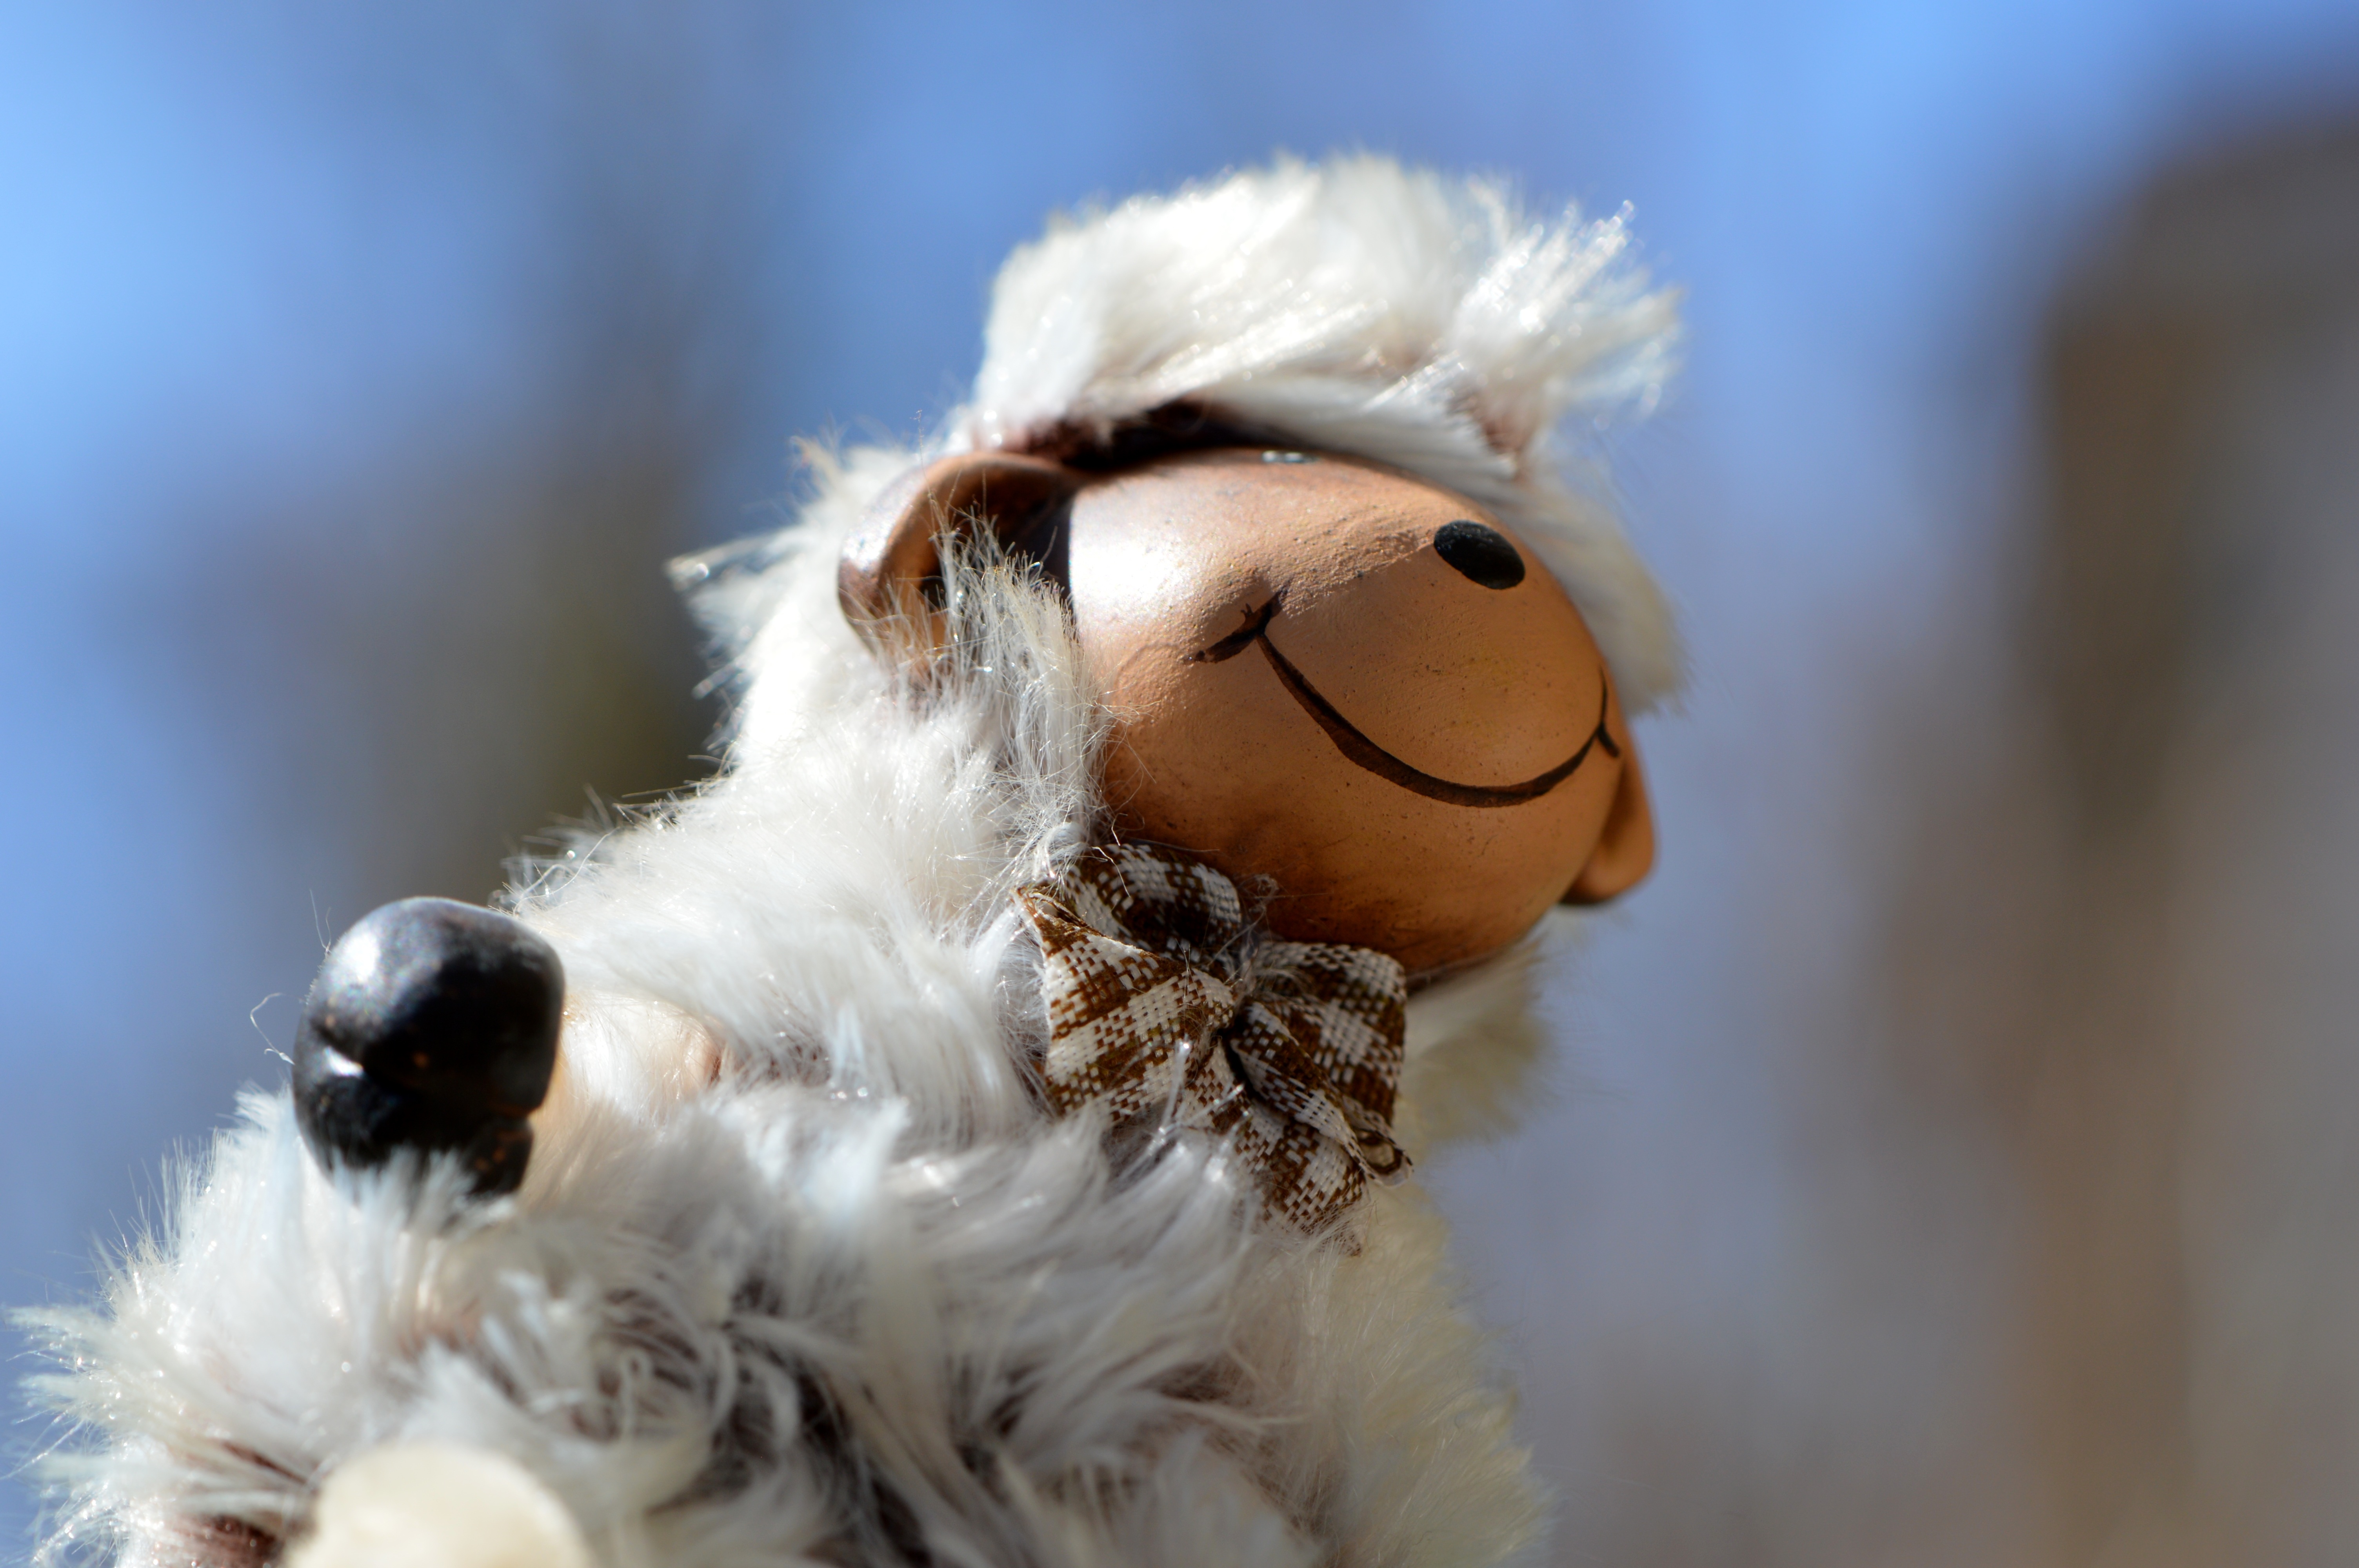
cute, fur, sheep, mammal, toy, close up, textile, skin, funny, animal world, macro photography, soft toy, stuffed toy, dog like mammal